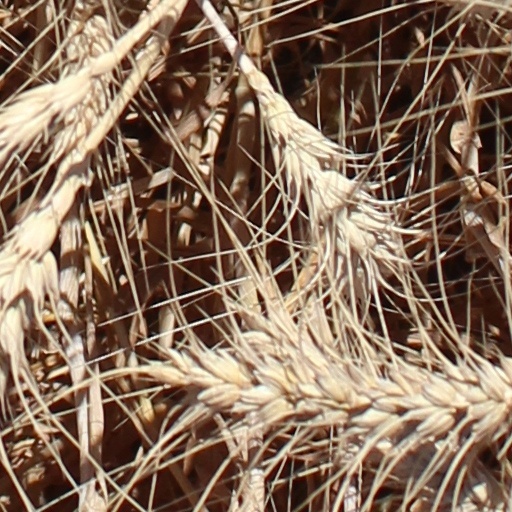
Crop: wheat